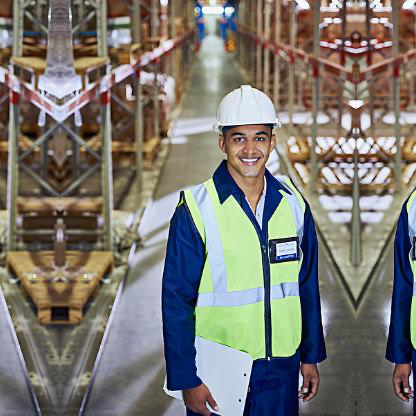
Objects in the image:
label: helmet